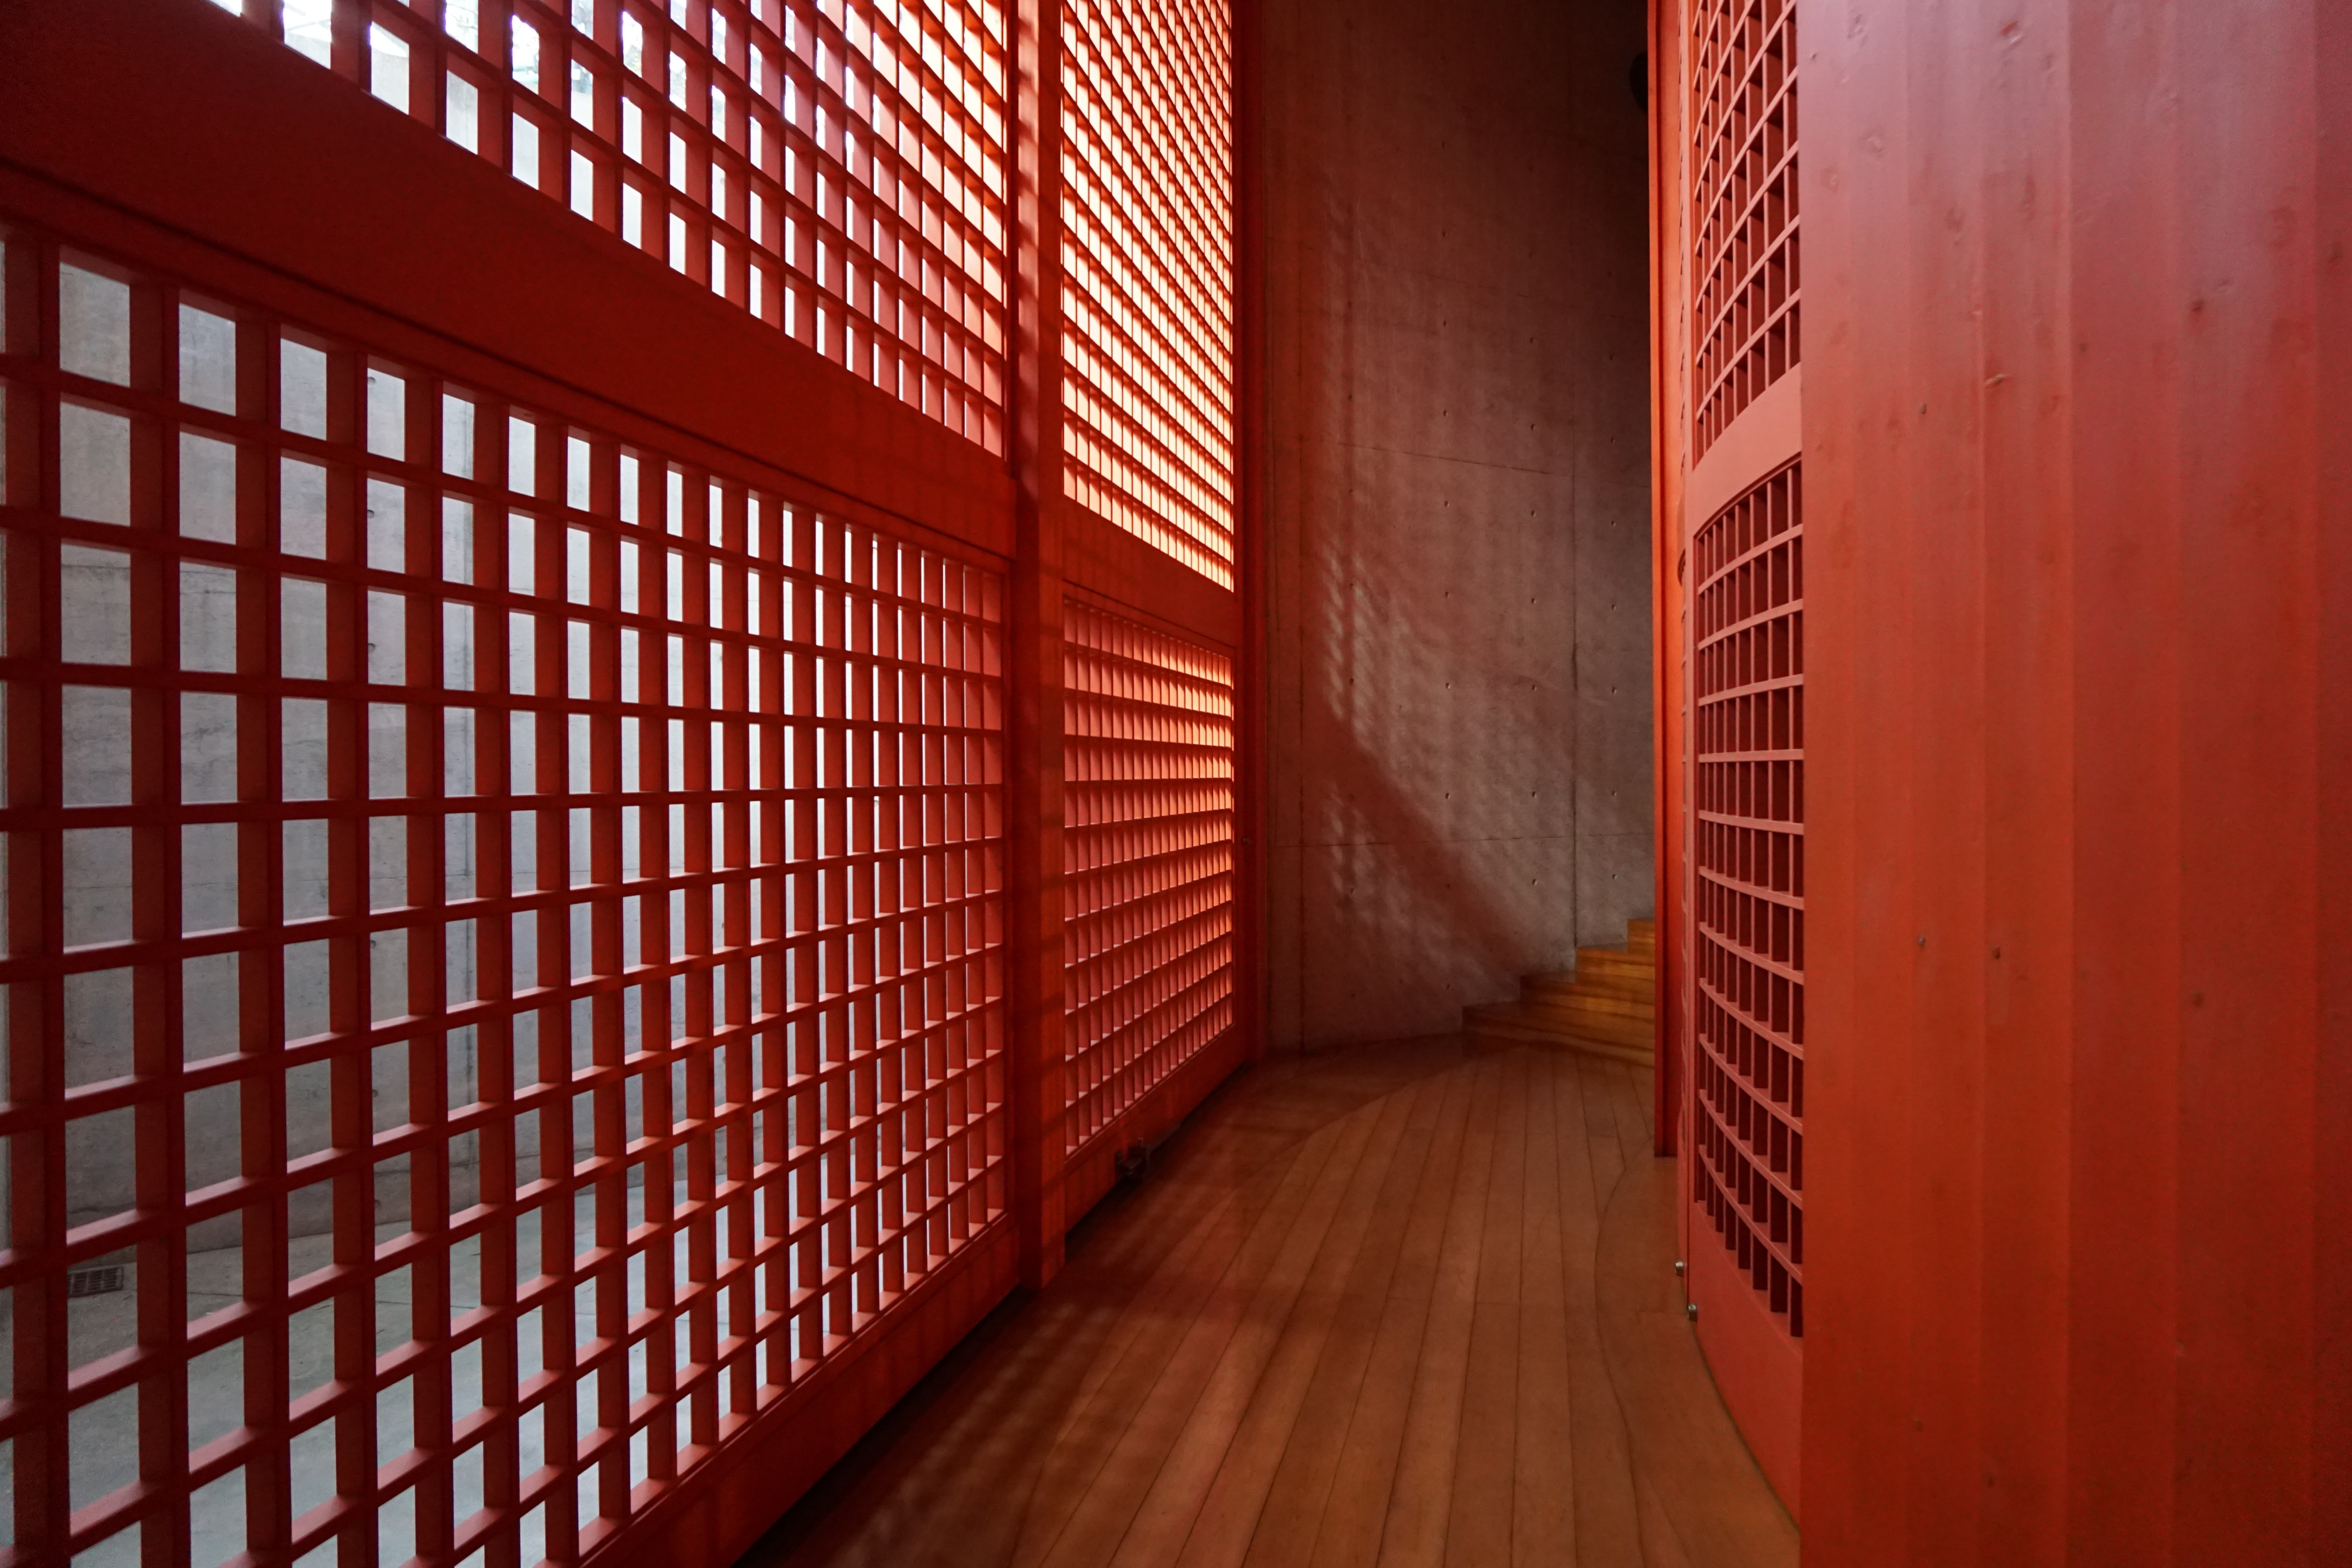
light, architecture, wood, house, floor, wall, red, hall, interior design, temple, window covering